O'Cahan

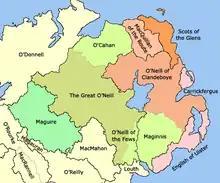
Ulster chiefdoms in the late 15th century.

The O'Cahan sept of Keenaght Glengiven first appear on record in 1138. A thirteenth-century chief of the family was Cumee na Gall O'Cahan. A heavily restored effigy at Dungiven Priory is sometimes associated with Cumee, although it appears to date to the last quarter of the fifteenth century, and seems to be that of a later member of the sept. Dunseverick Castle also formed part of the O'Cahan possessions until it was destroyed by Scottish troops under the command of Robert Monro during the Irish Rebellion of 1641.